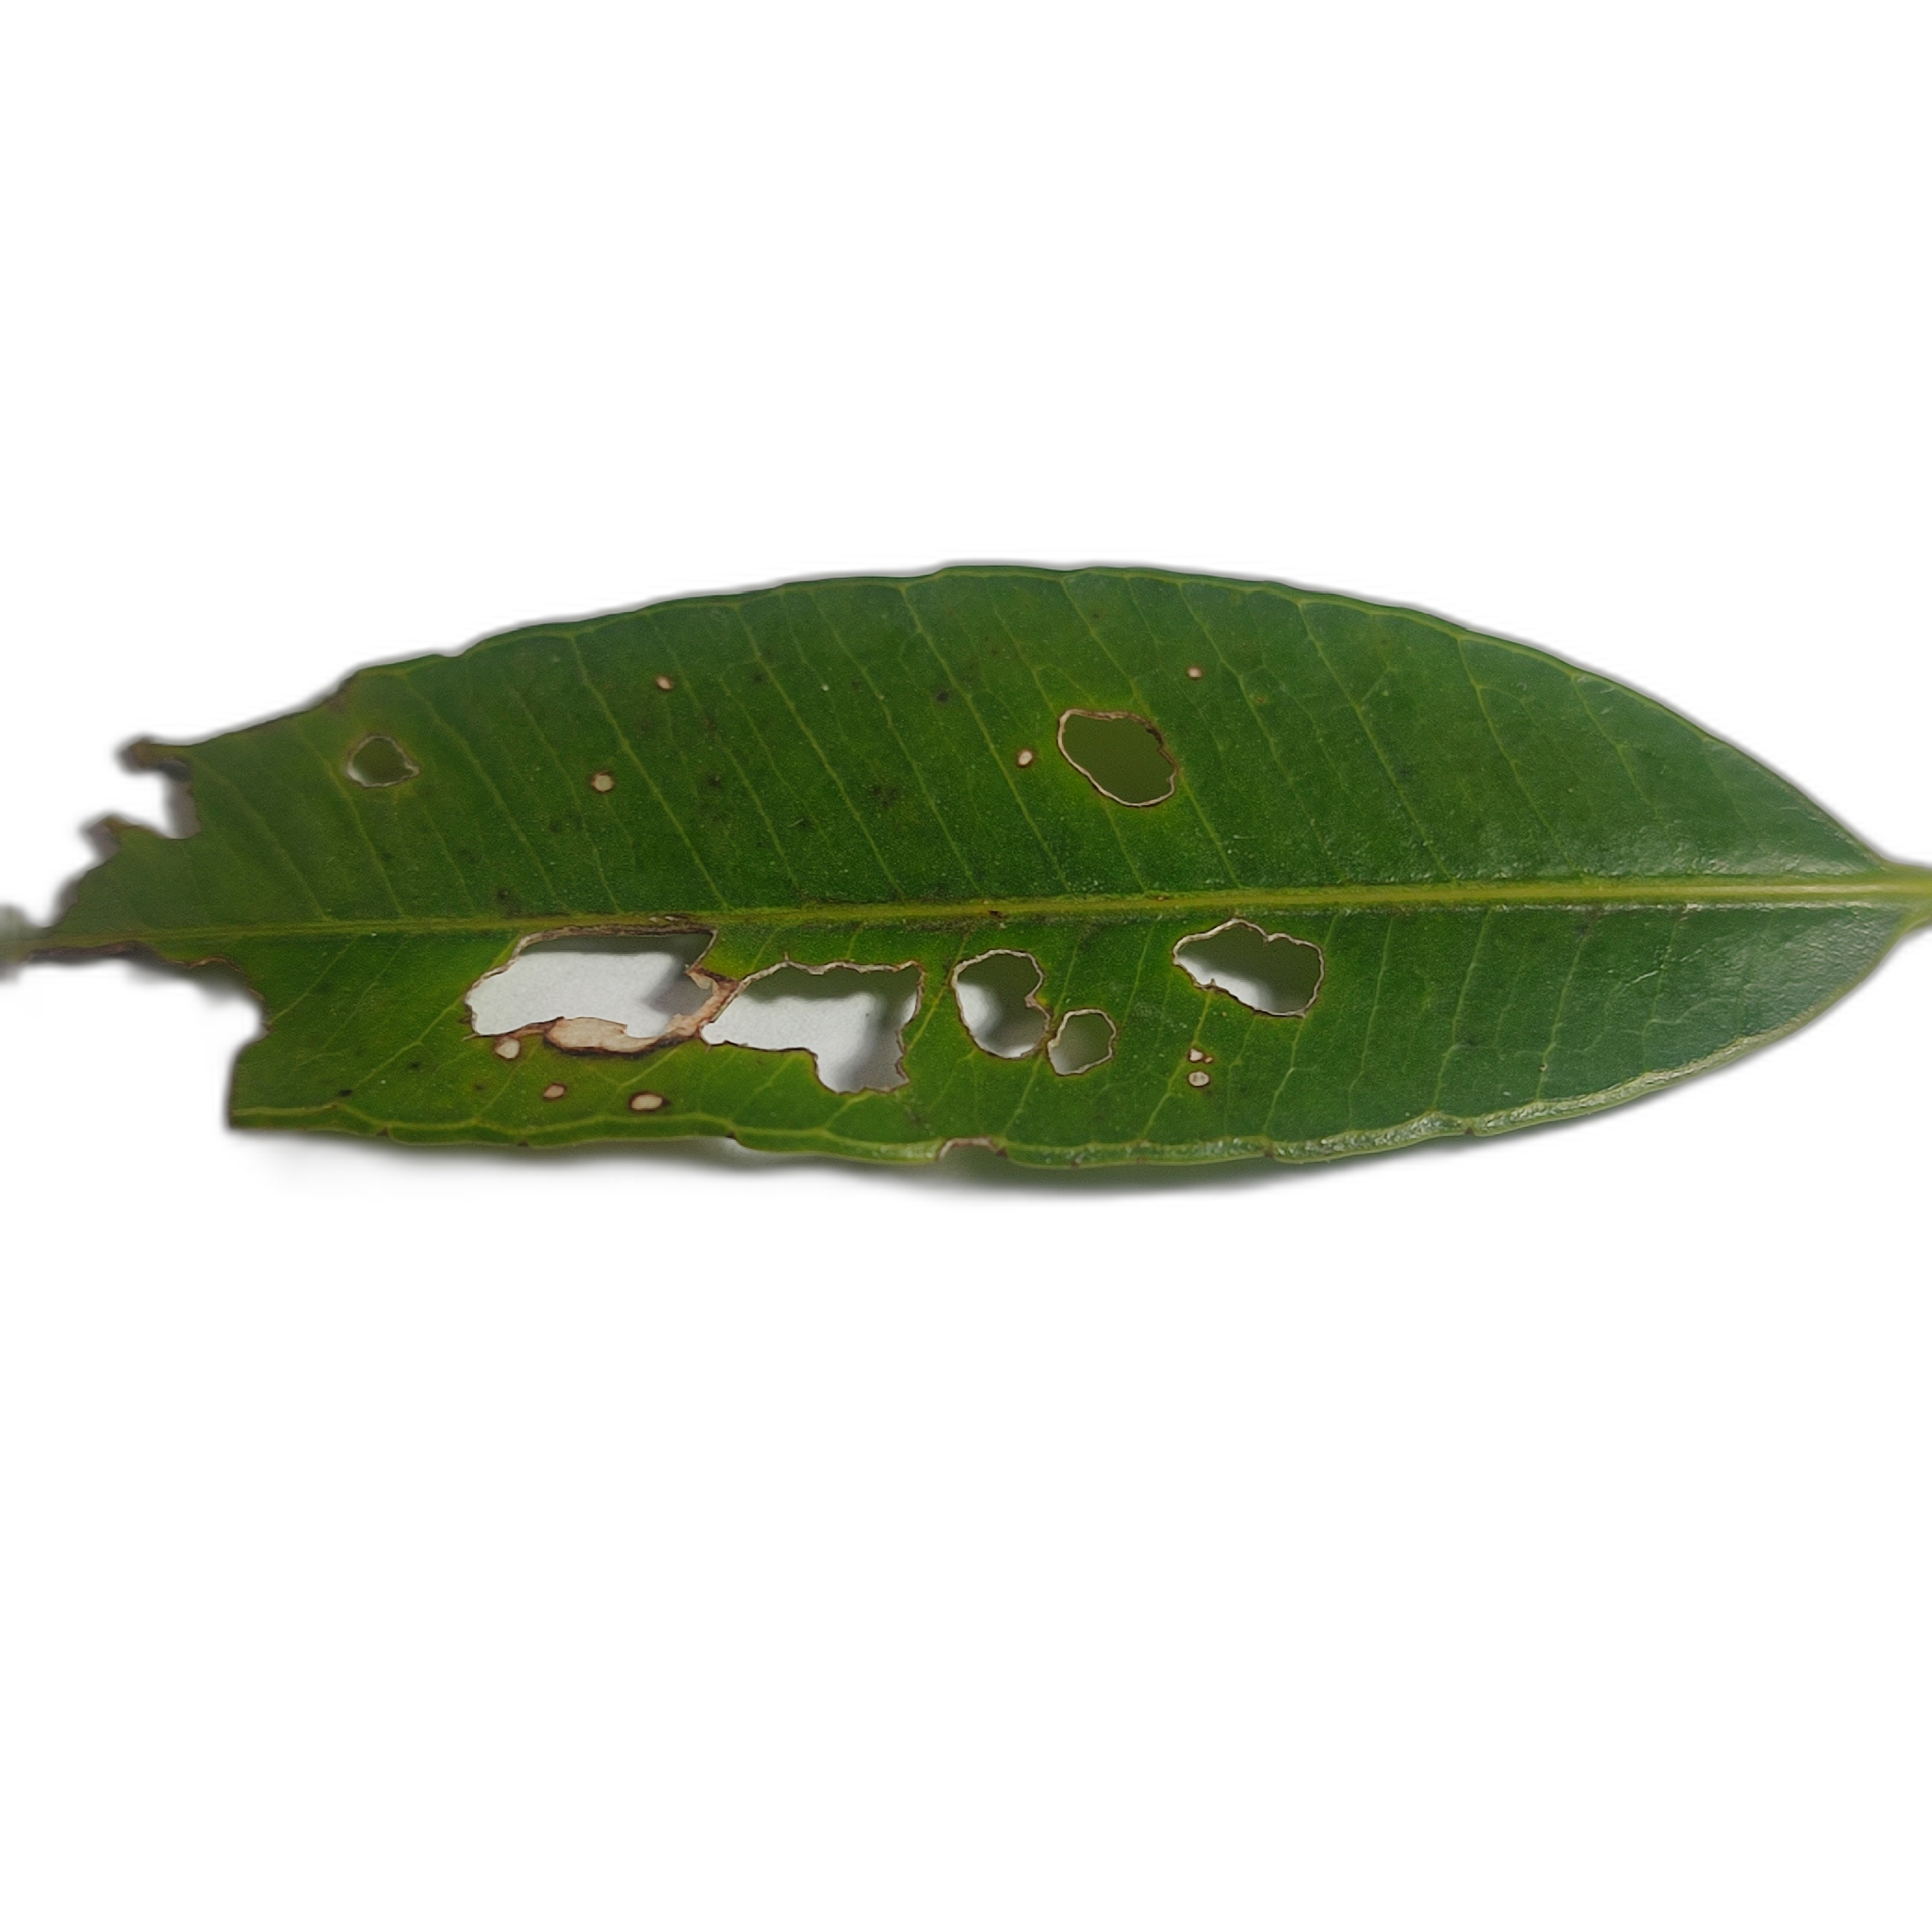
Label: not_healthy